New York Herald Tribune

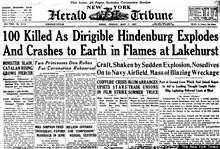
"New York Herald Tribune" cover on May 7, 1937, covering the "Hindenburg" disaster

The New York Herald Tribune was a newspaper published between 1924 and 1966. It was created in 1924 when Ogden Mills Reid of the "New York Tribune" acquired the "New York Herald". It was regarded as a "writer's newspaper" and competed with "The New York Times" in the daily morning market. The paper won twelve Pulitzer Prizes during its lifetime.